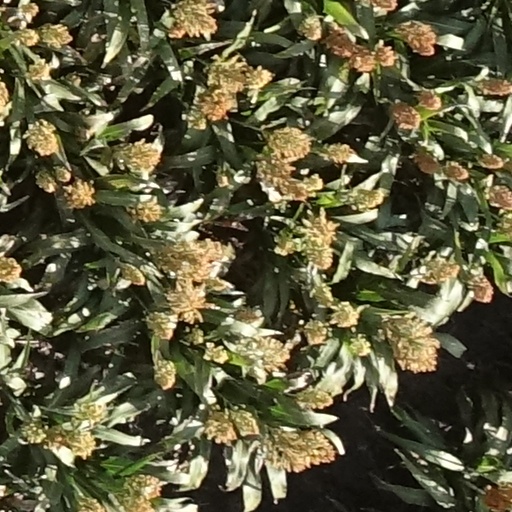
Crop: sorghum